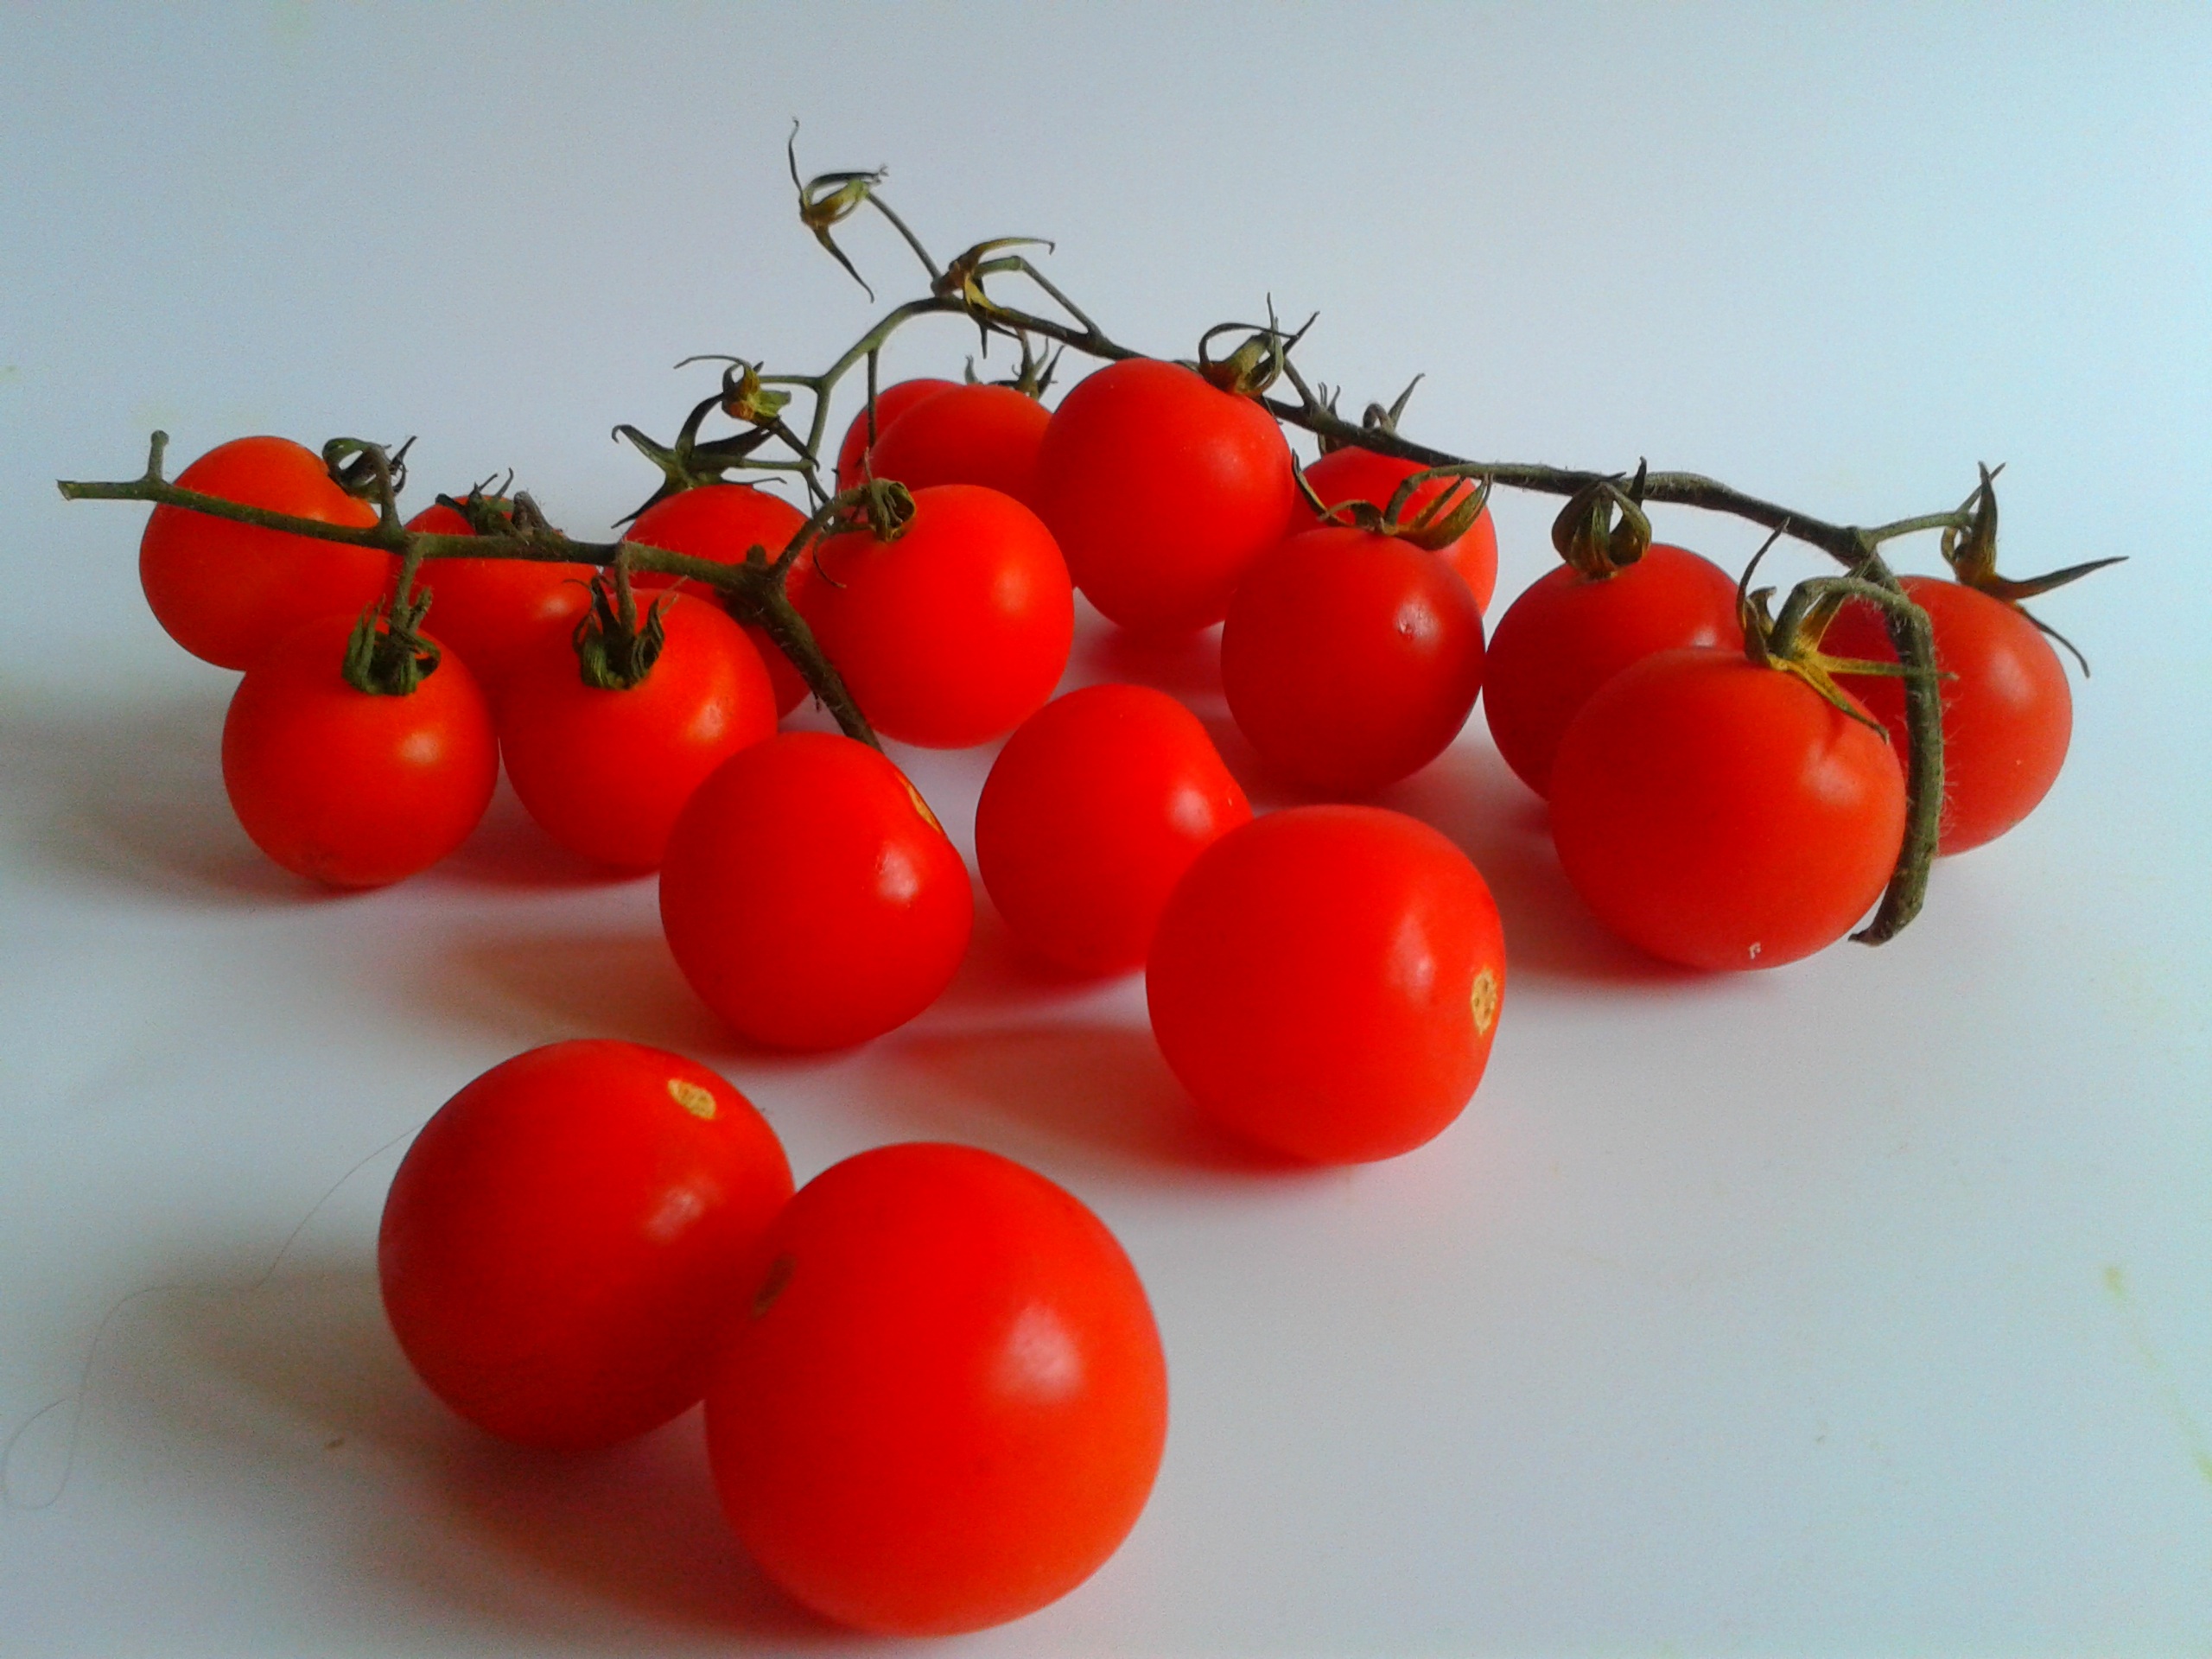
plant, fruit, food, red, produce, vegetable, spray, natural, agriculture, juicy, health, cocktail, tomato, eating, vegetables, tomatoes, vitamins, cherry, rose hip, the freshness, flowering plant, a collection of, land plant, potato and tomato genus